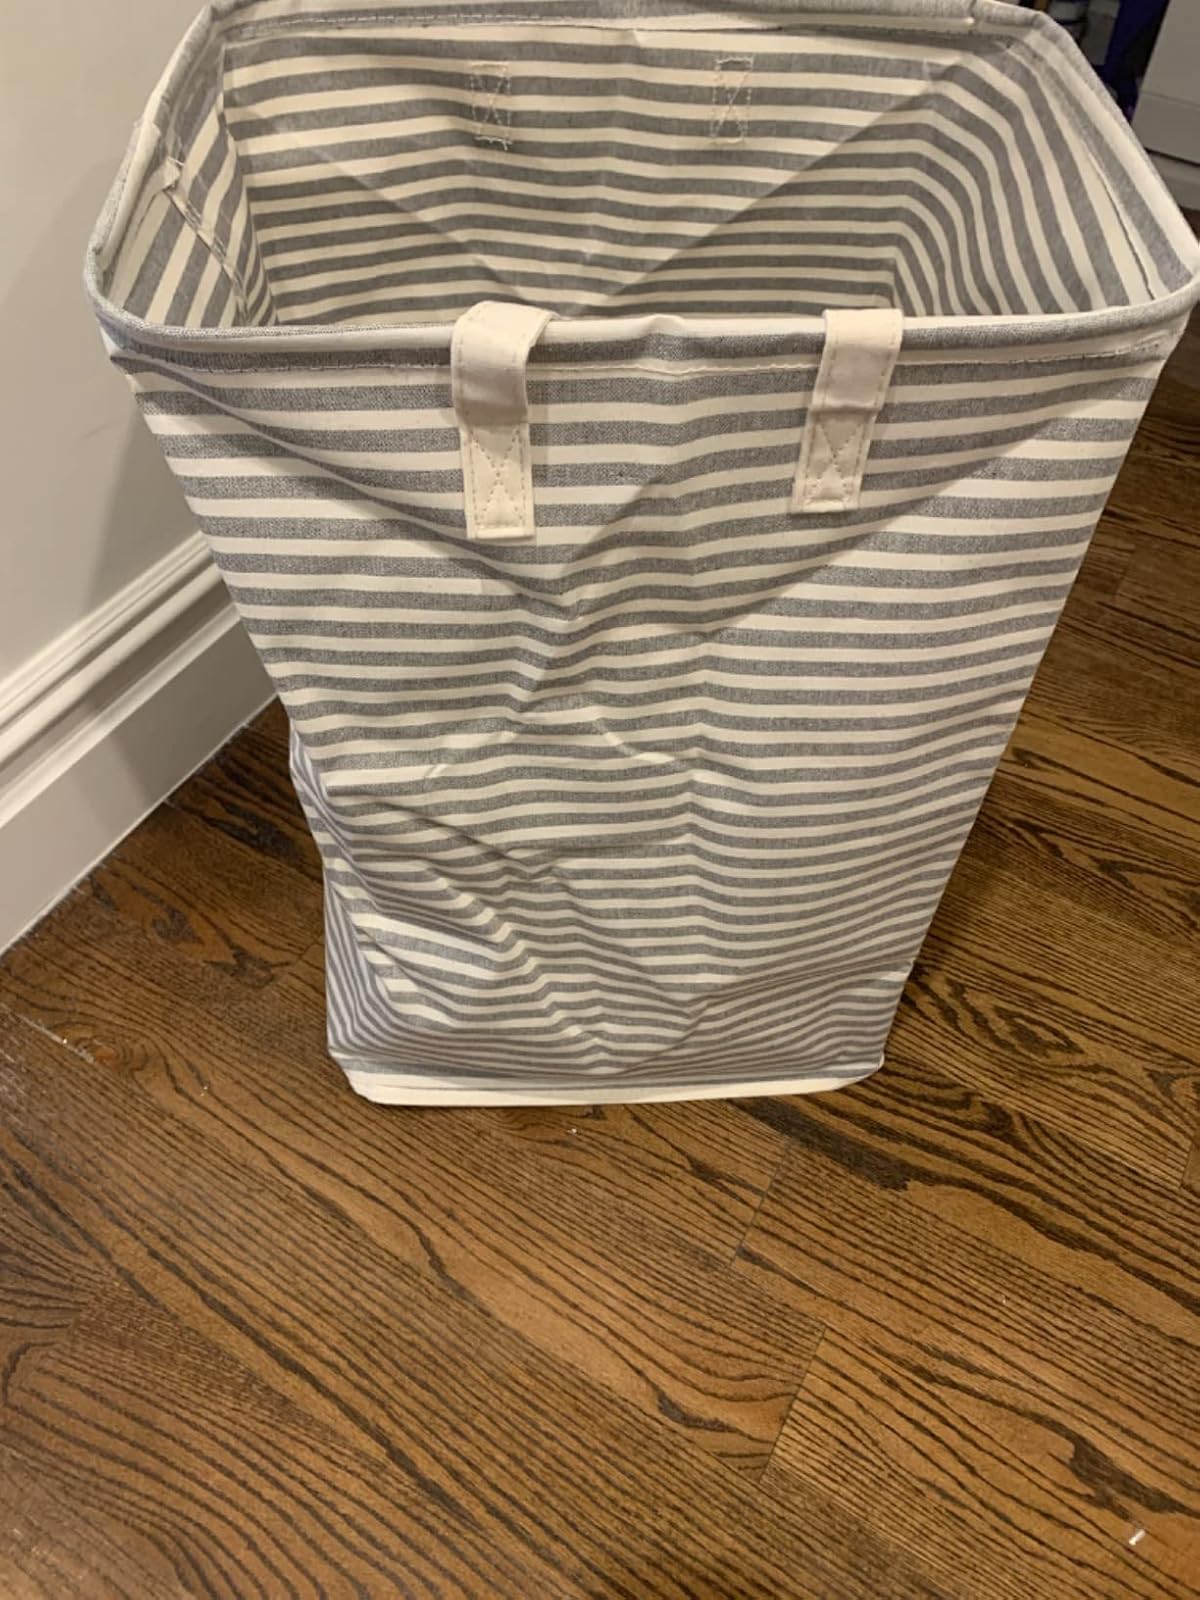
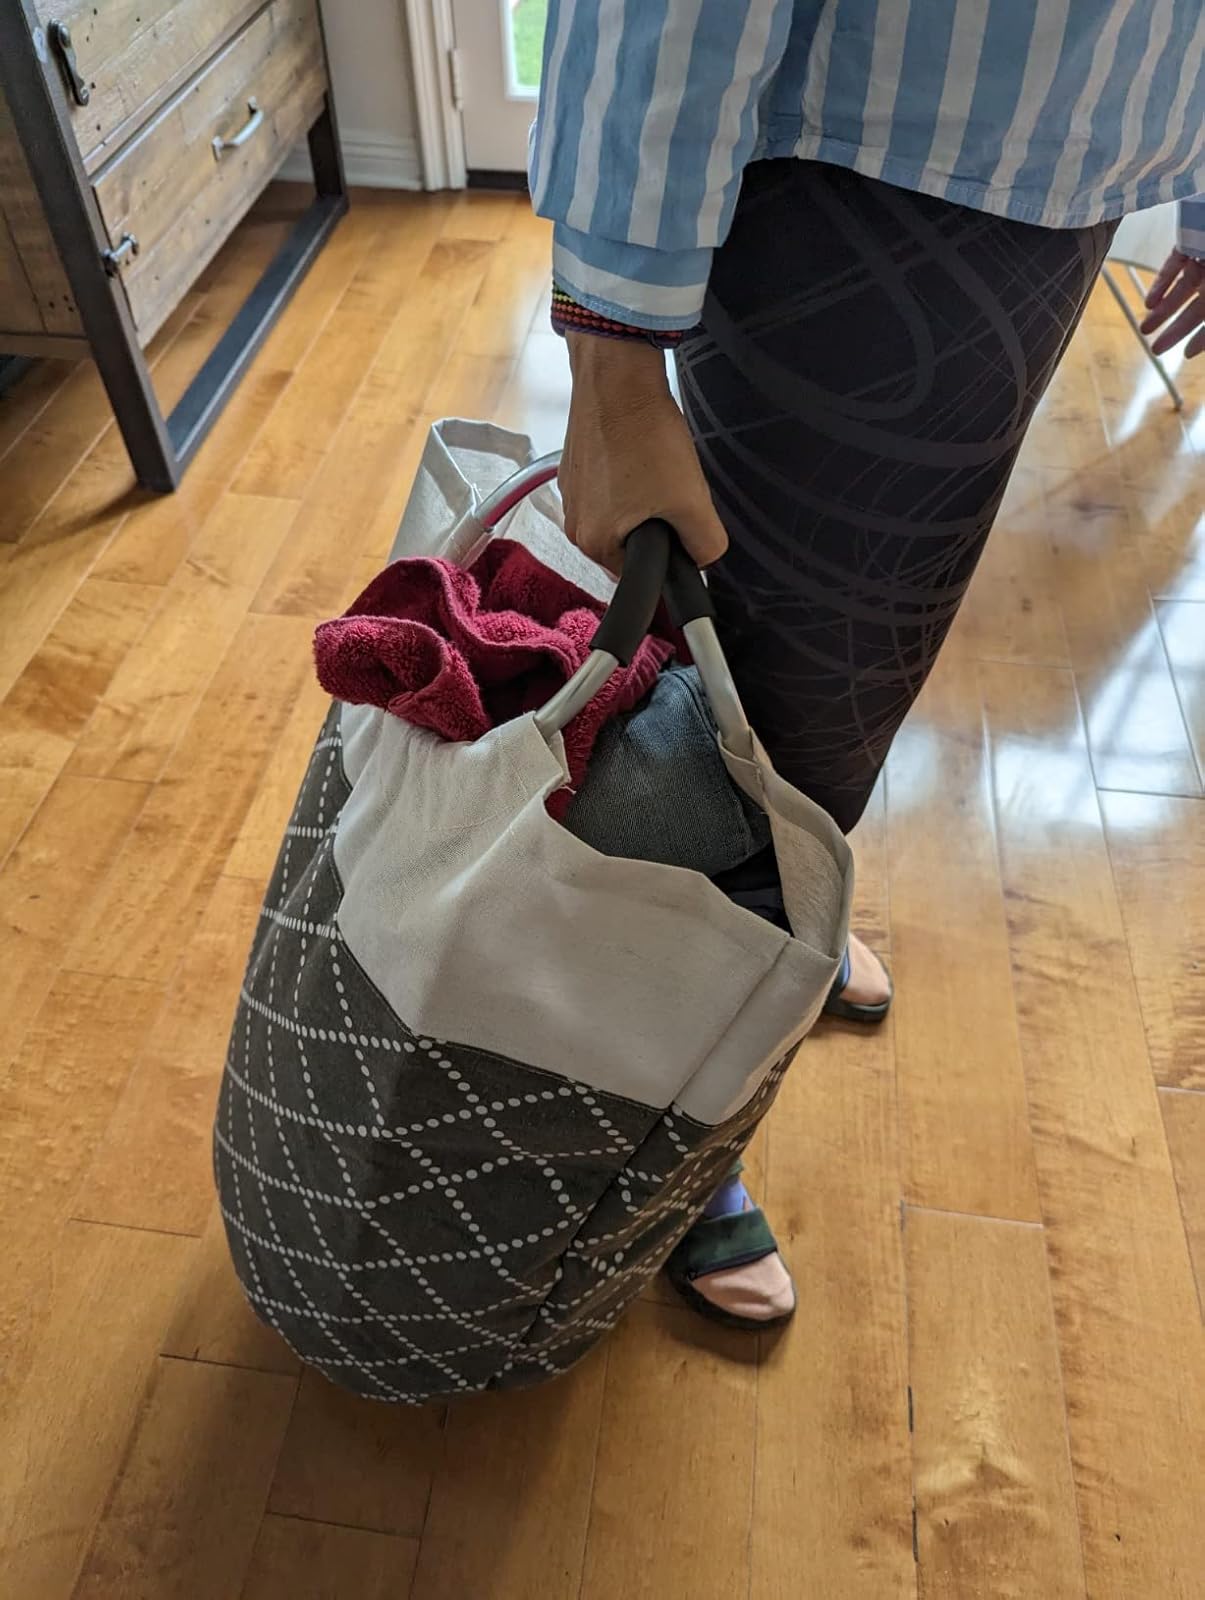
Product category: items_hamper
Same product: no